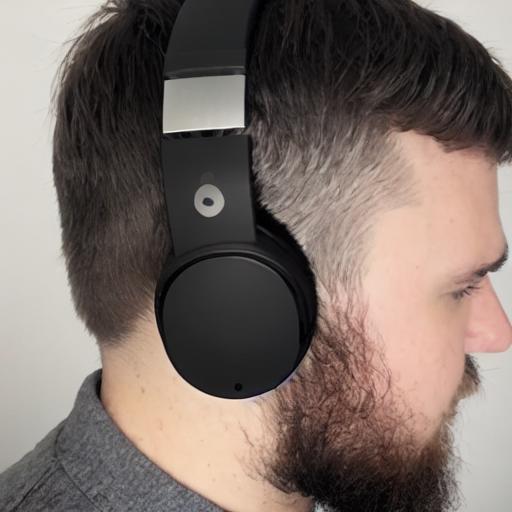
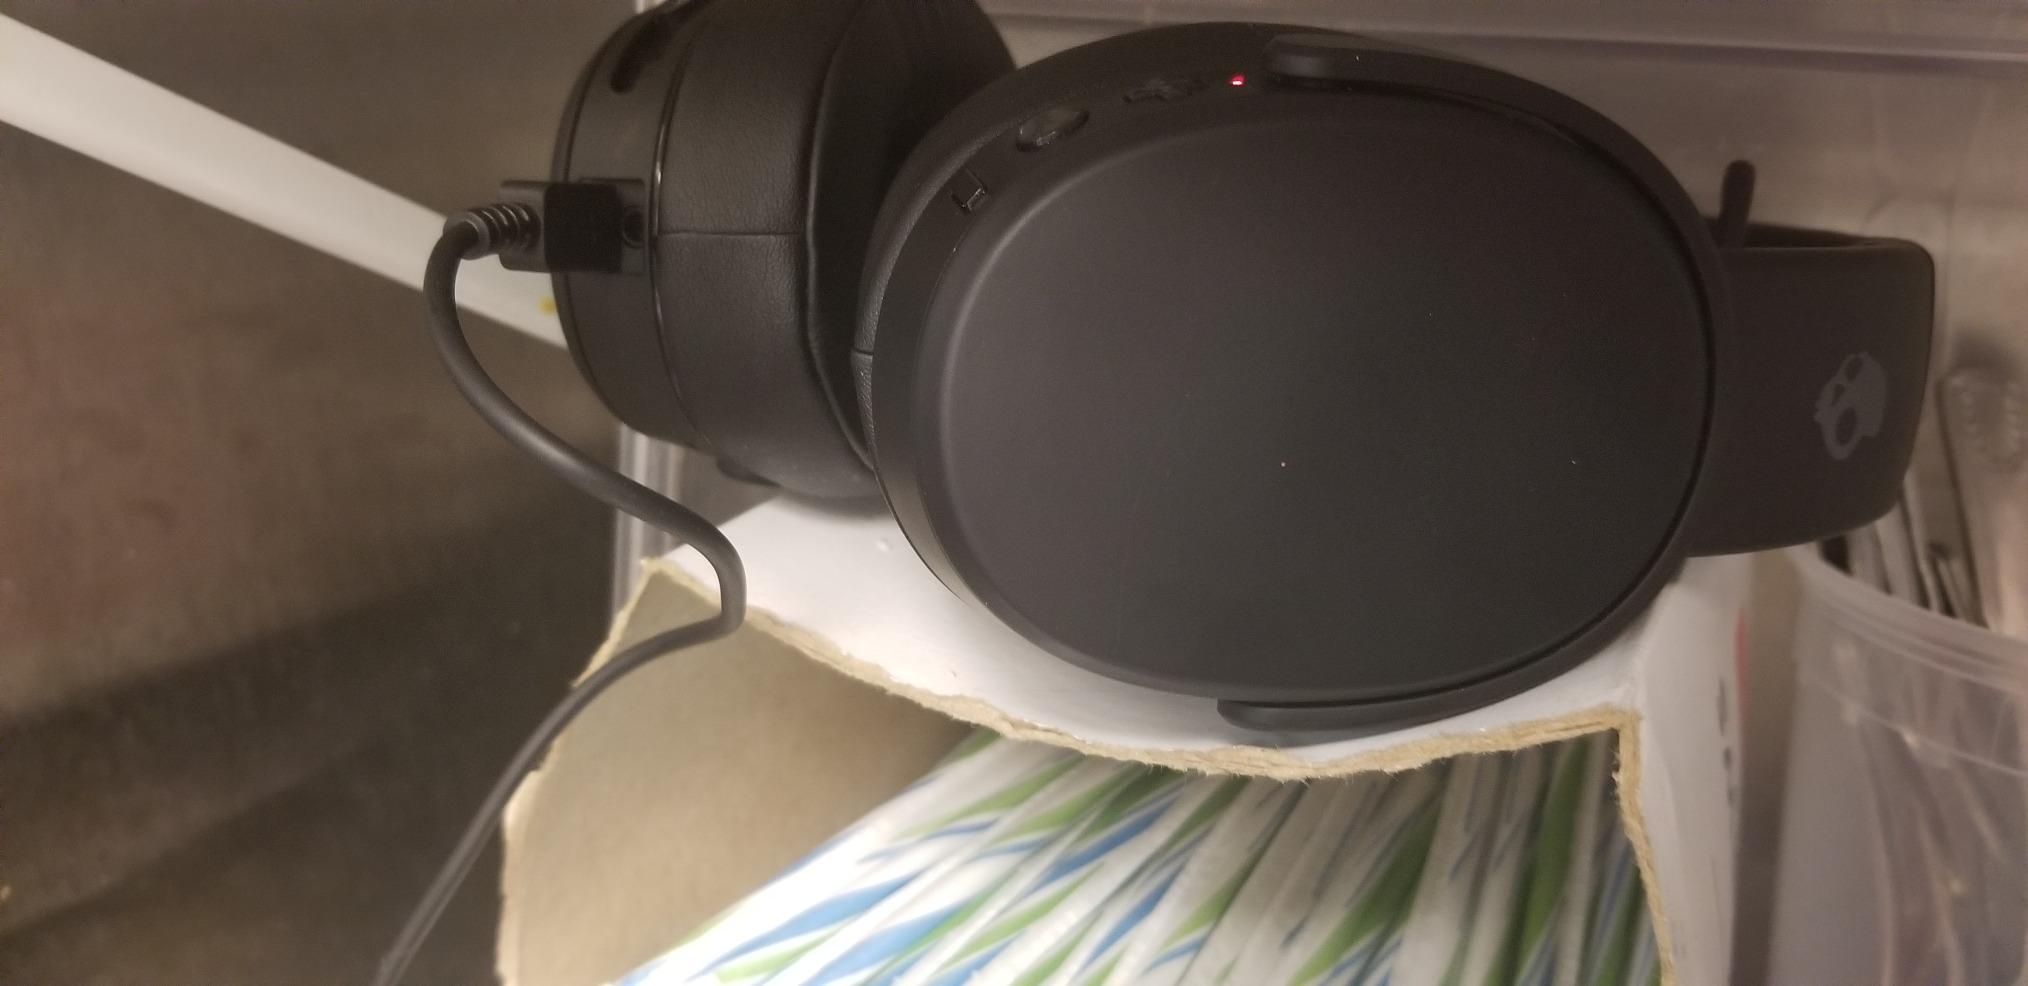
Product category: headphones
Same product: no